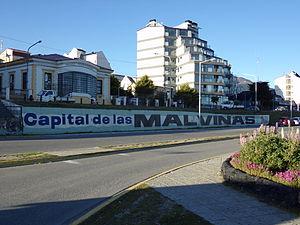
Le département des îles de l'Atlantique sud est l'une des quatre divisions territoriales de la province de Terre de Feu, Antarctique et Îles de l'Atlantique Sud au sud de l'Argentine. Il est composé des îles Malouines et des archipels connus sous le nom d'Antilles australes. Tout le territoire du département — et ses mers adjacentes — sont l'objet d'un conflit de souveraineté entre l'Argentine et le Royaume-Uni.